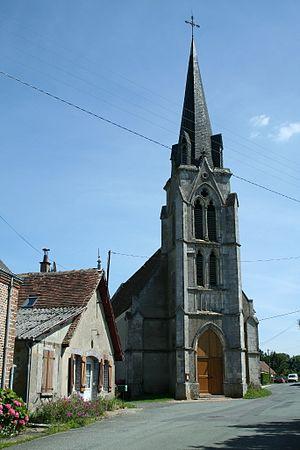
C'est la magnifique vue de la table d'orientation.
Fontaine-Raoul est une commune française rurale située dans le département de Loir-et-Cher en région Centre-Val de Loire.